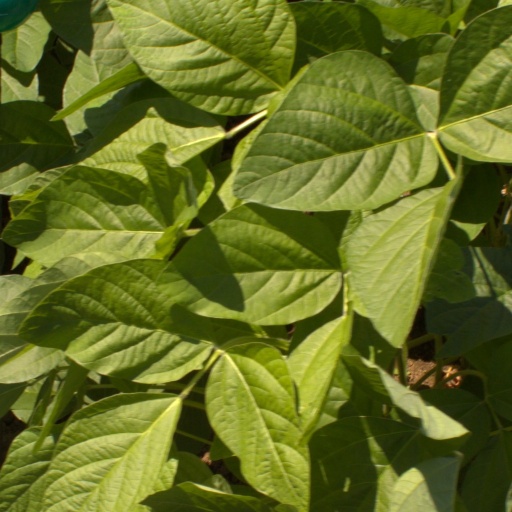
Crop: soybean